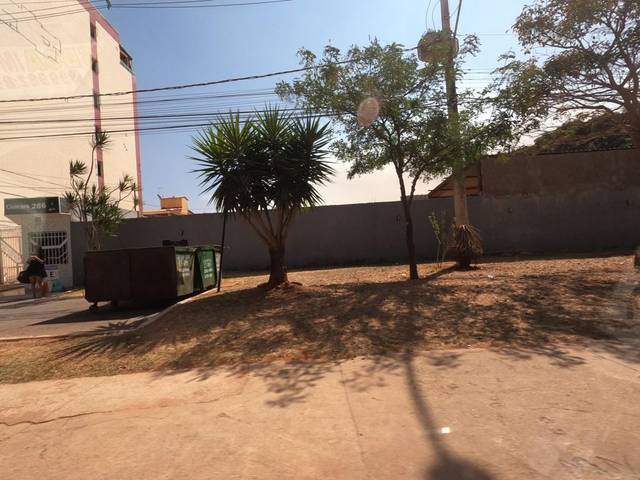
Region: Brazil
Coordinates: -15.815, -48.018